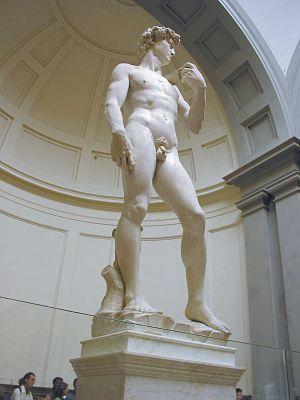
La Galleria dell'Accademia est un musée de Florence abrité par l'Académie du dessin de Florence créée en 1562, transférée dans ses bâtiments en 1784, situé 58-60 rue Ricasoli, entre le Duomo et la Piazza San Marco, lors de la création de l'Académie des beaux-arts de Florence.